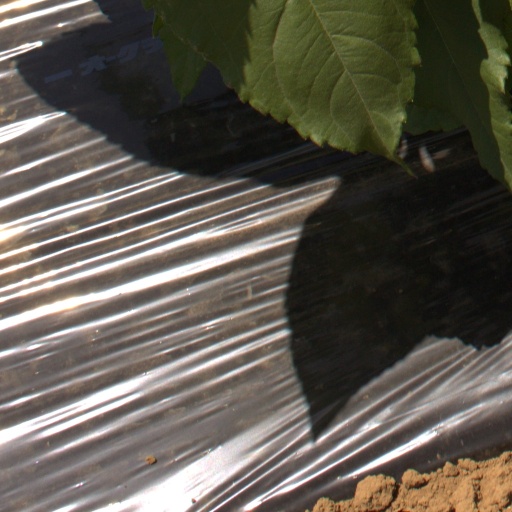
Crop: Jerusalem artichoke